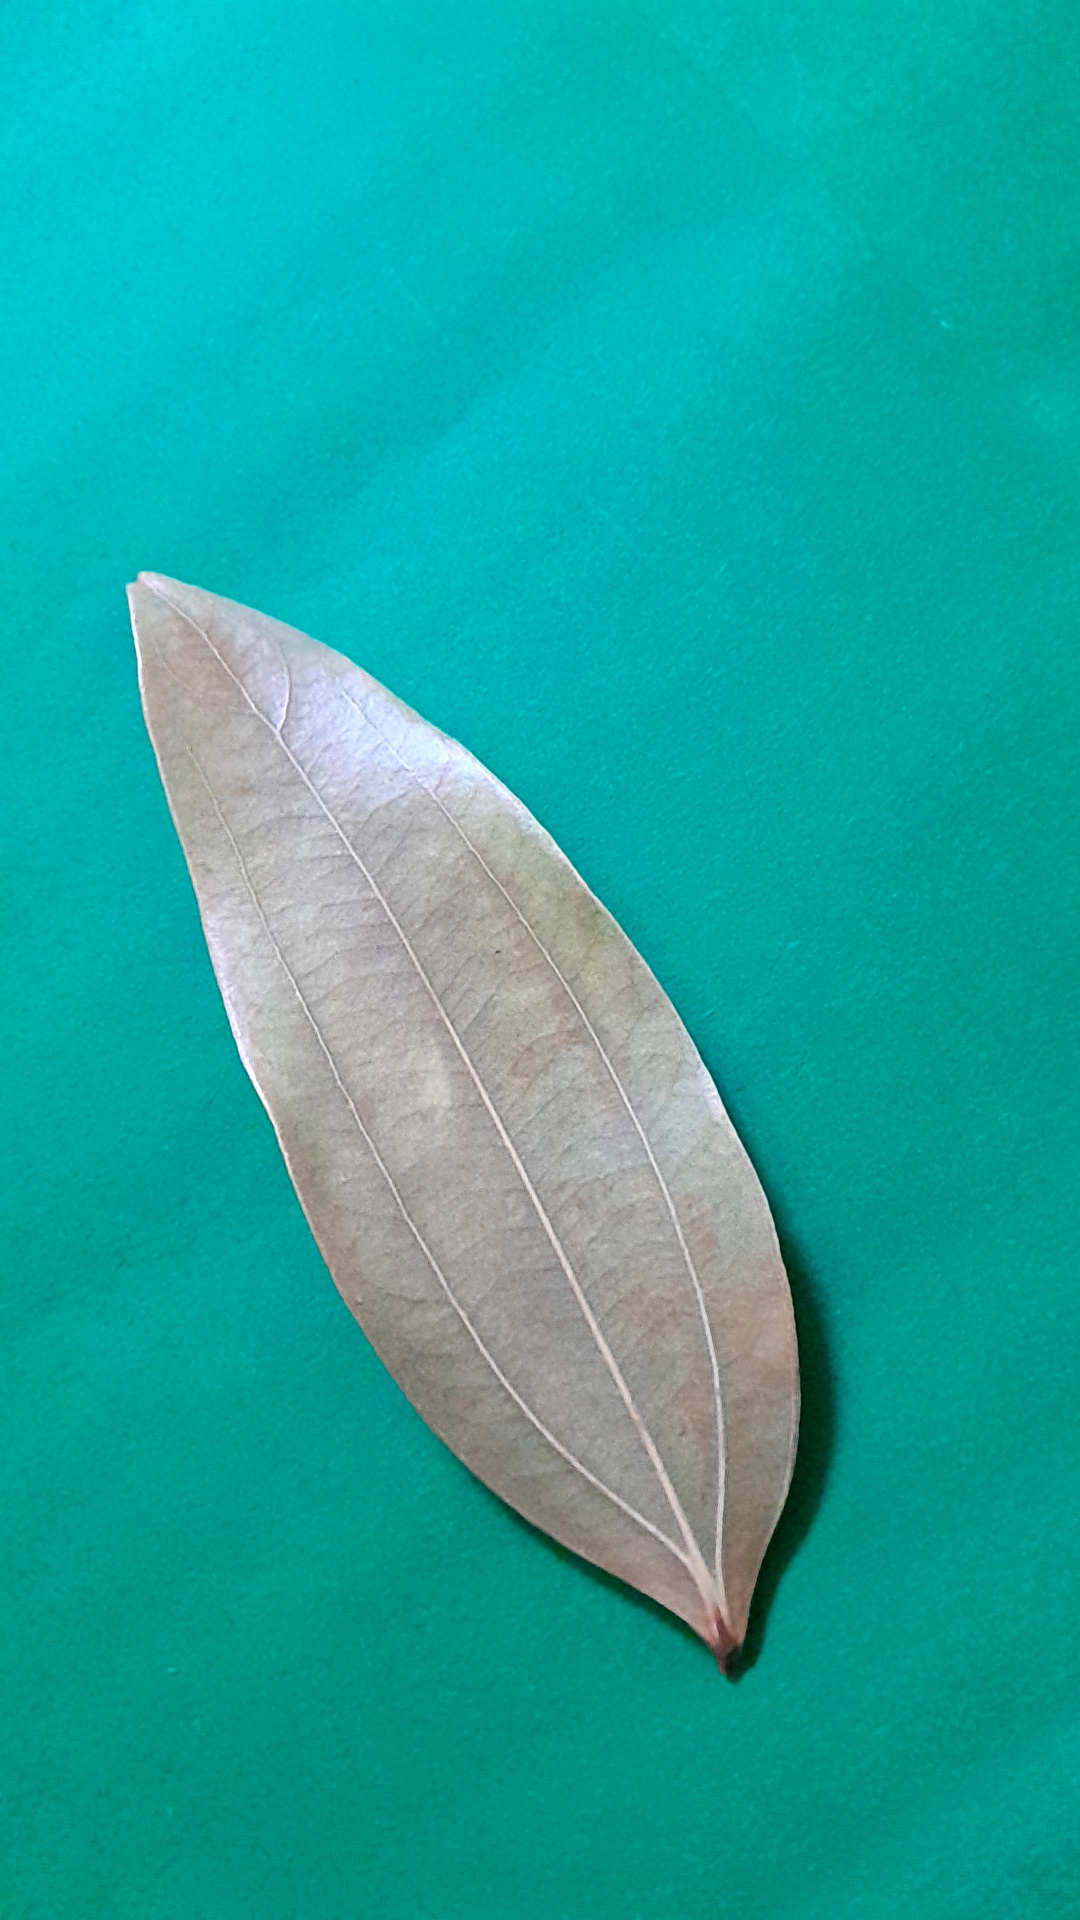
Label: Dry Leaf